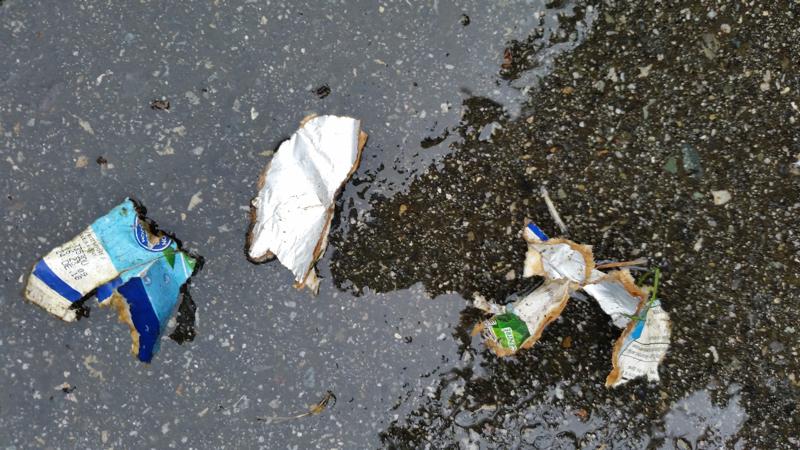
Label: trash